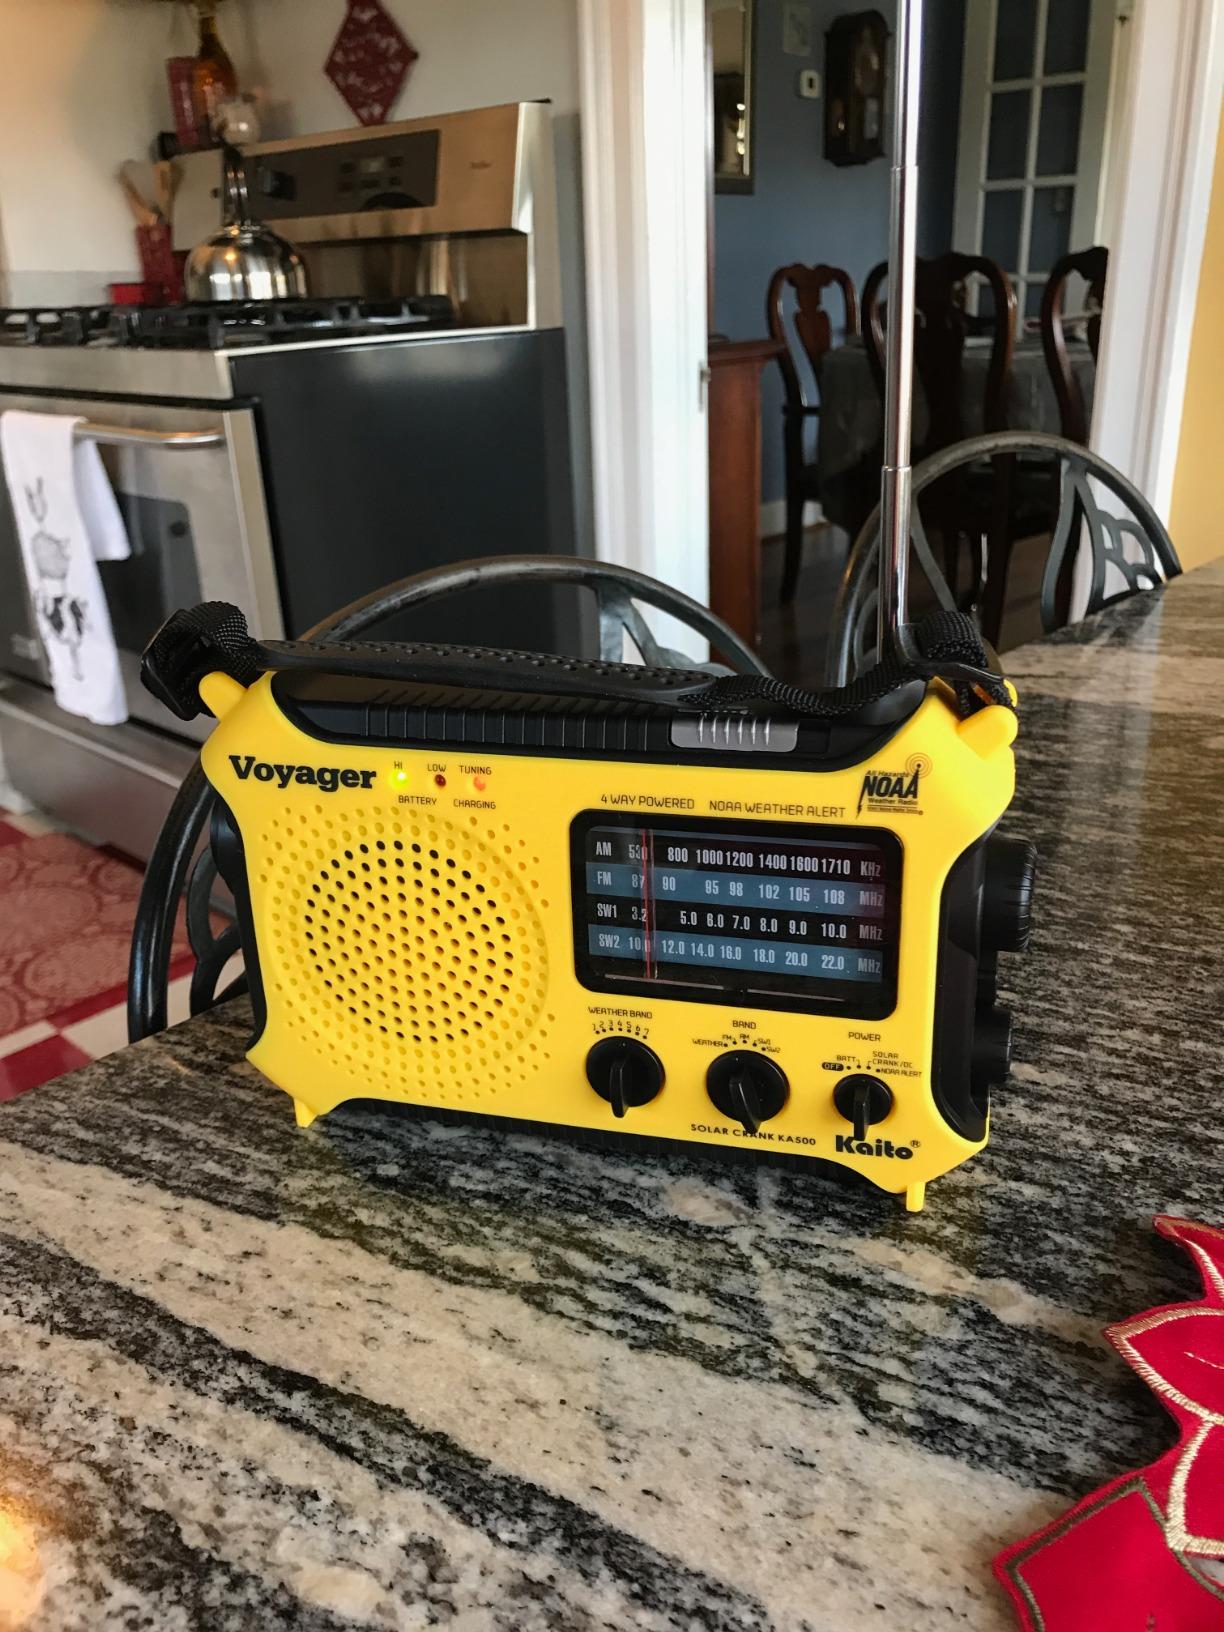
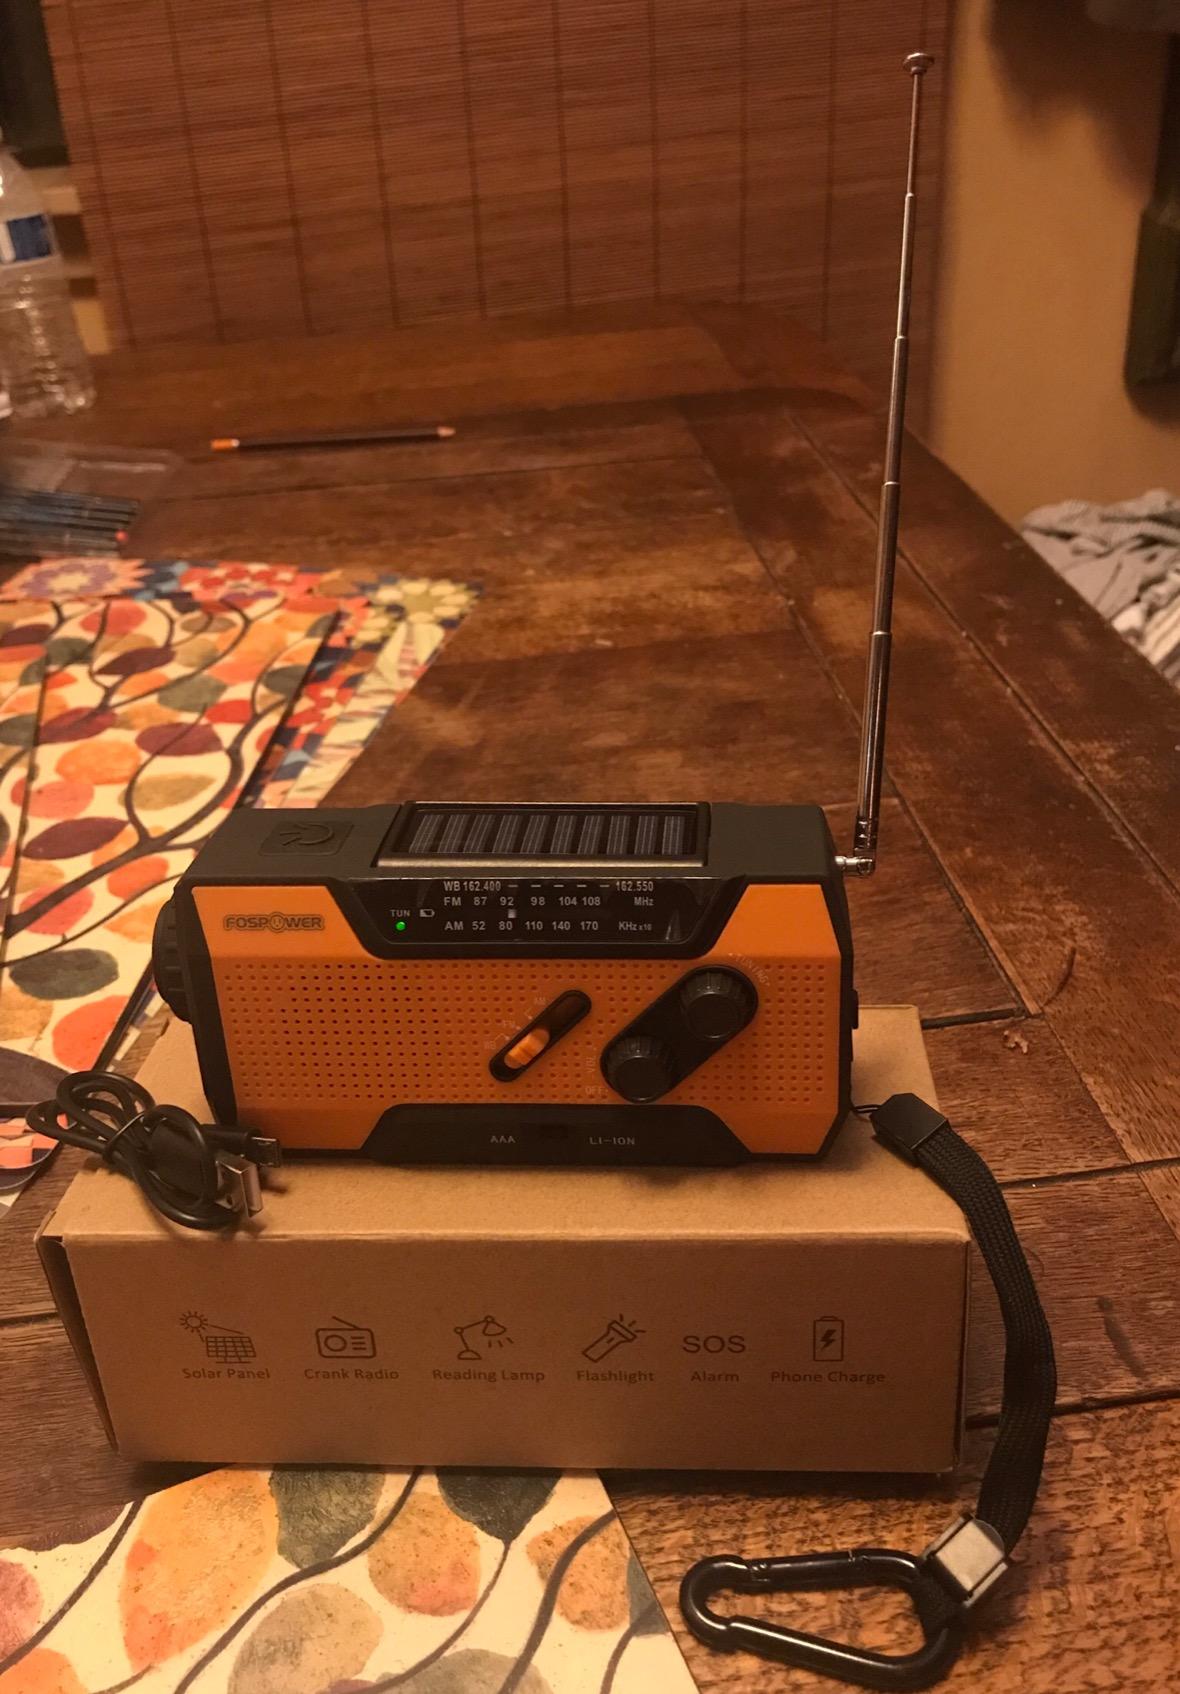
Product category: radio
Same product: no